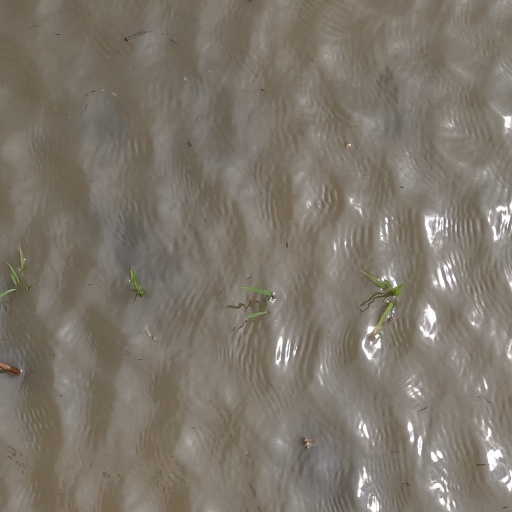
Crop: rice